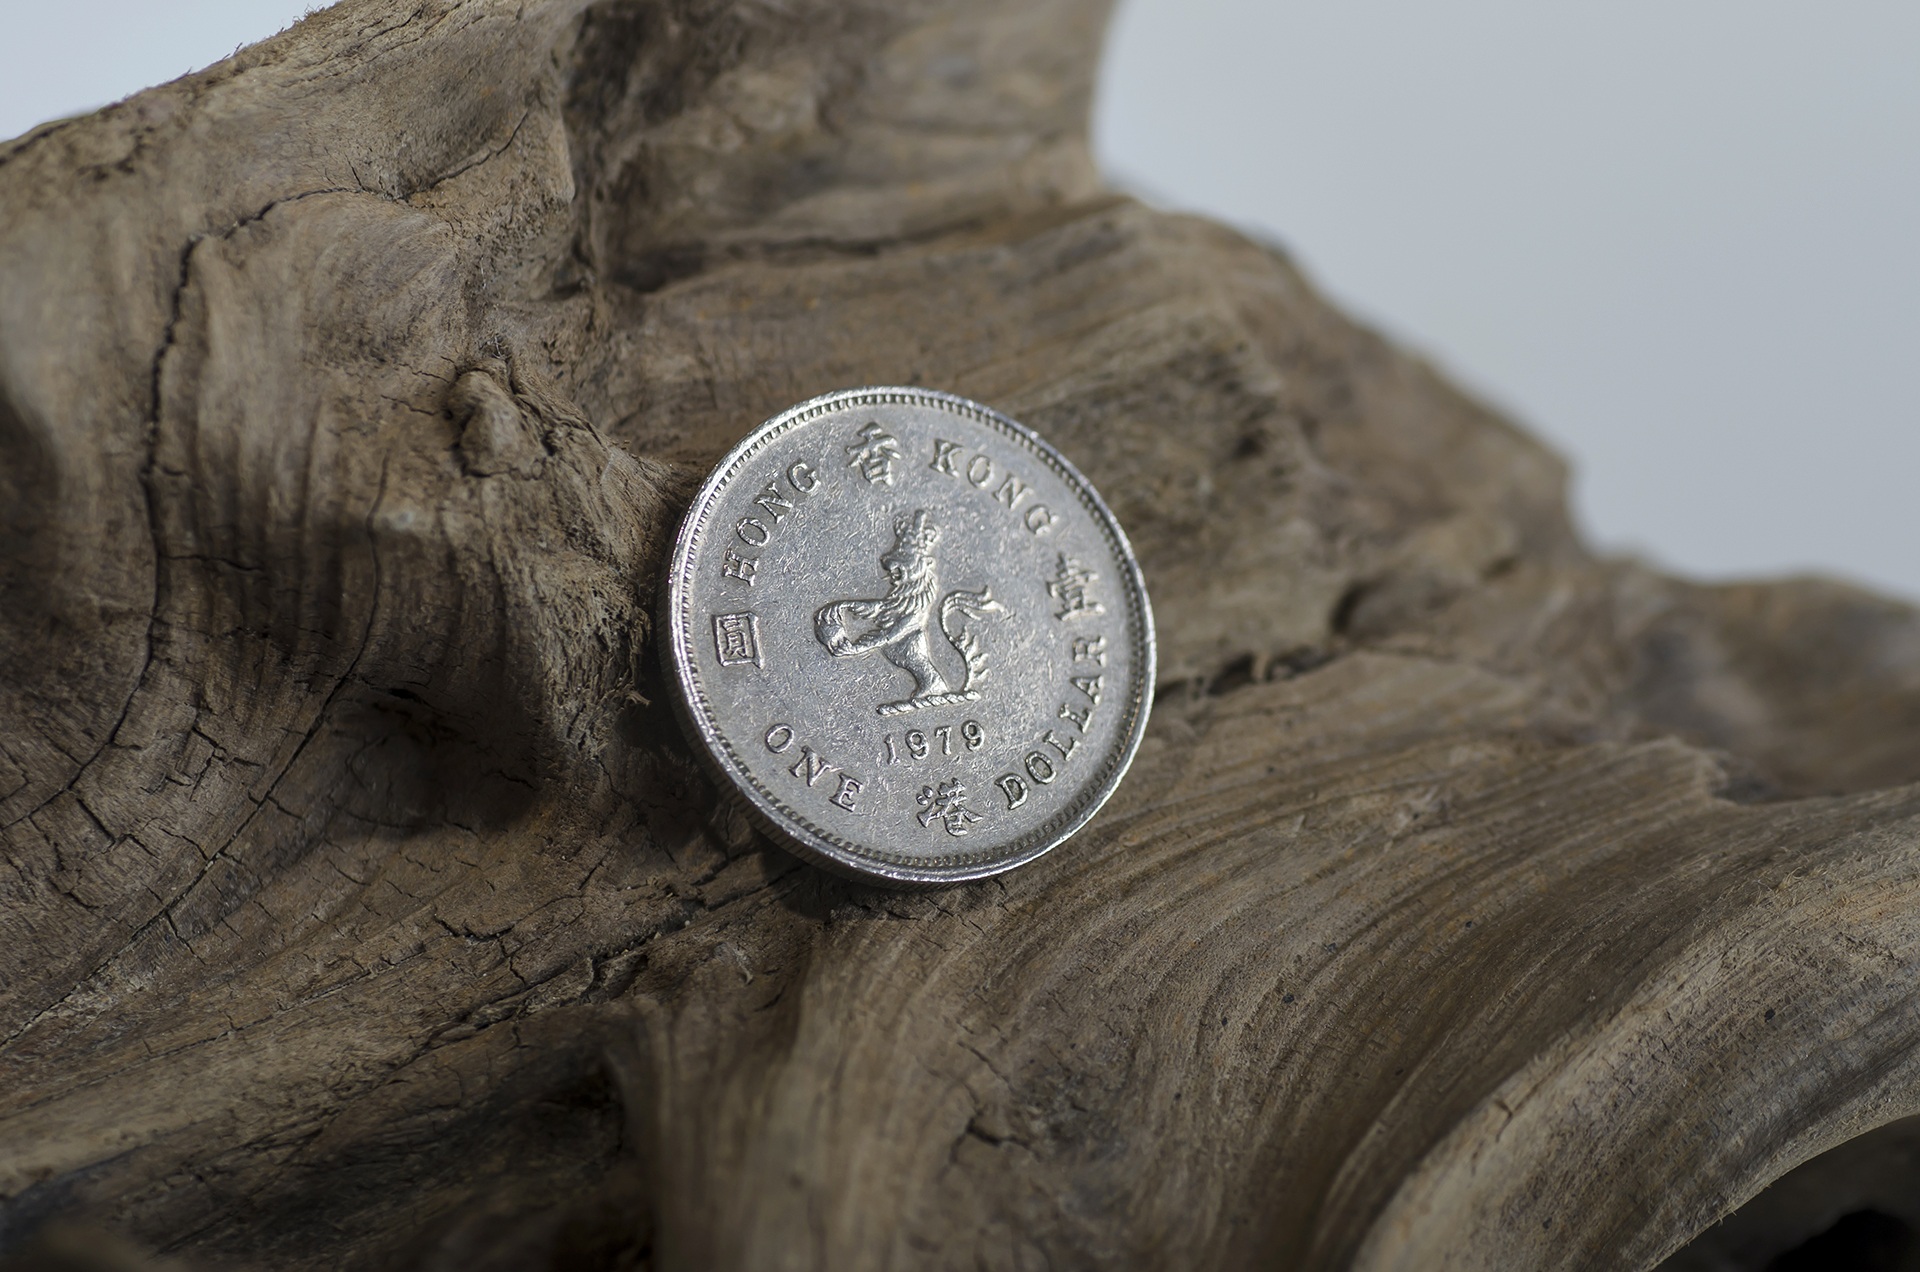
sand, rock, wood, statue, metal, money, material, close up, sculpture, art, temple, silver, coin, commercial, carving, financial, foreign, ancient history